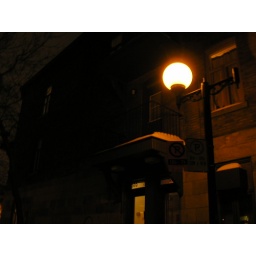
The picture of a street lamp , in one of the busiest streets in Montreal